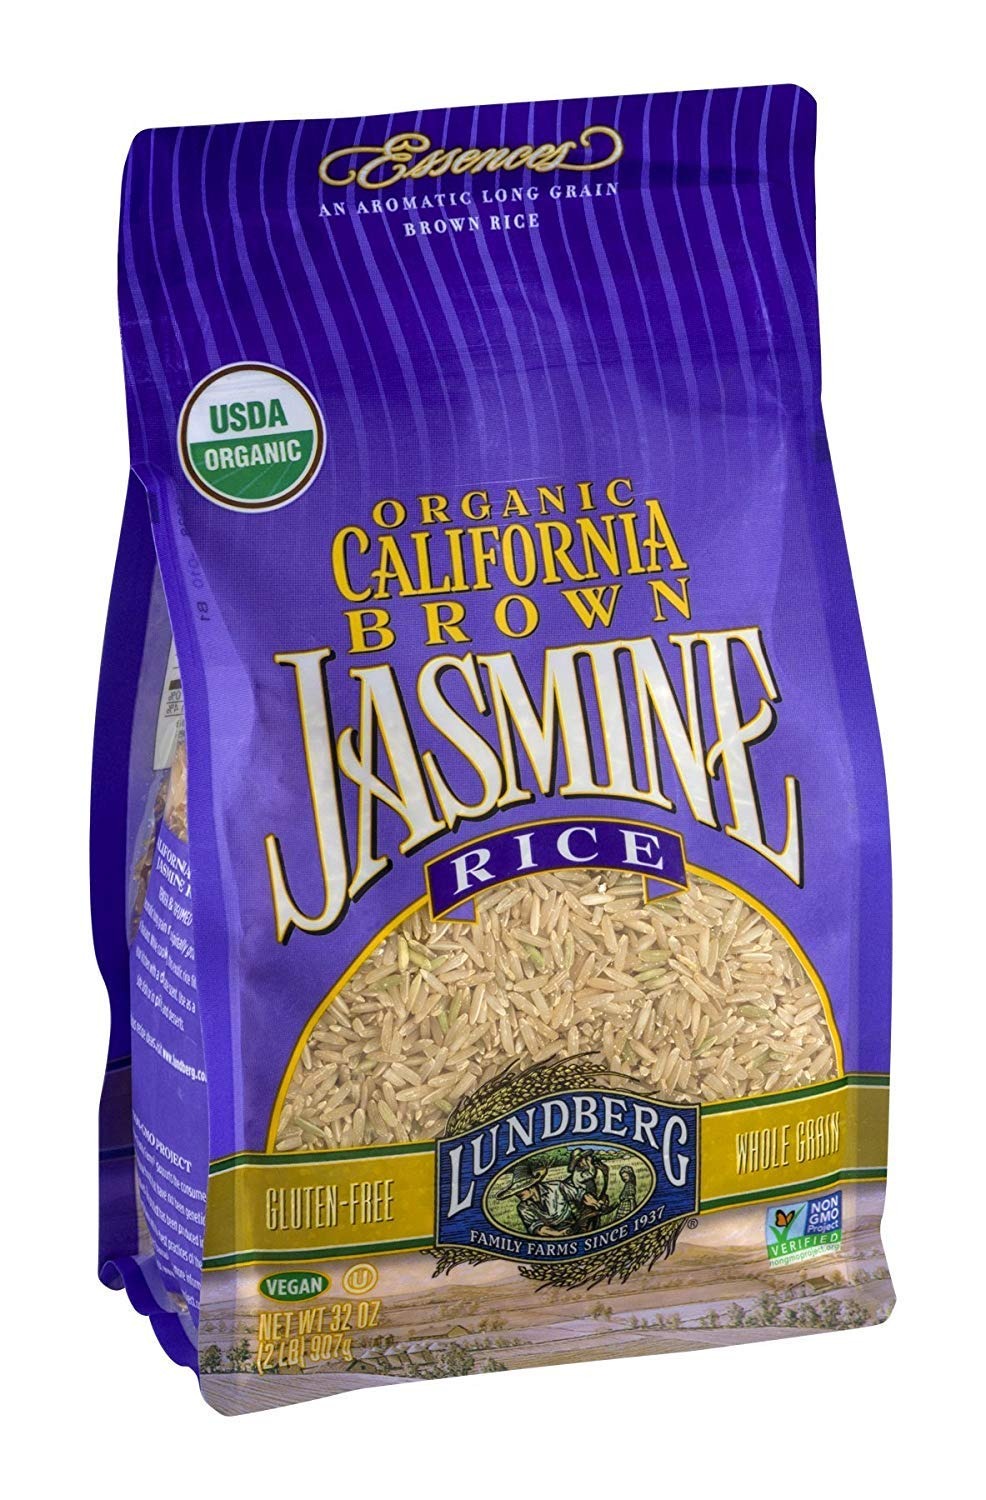
Item Name: Lundberg Rice Brwn Jasmine Org
Value: 1.0
Unit: Count

Price: 8.59